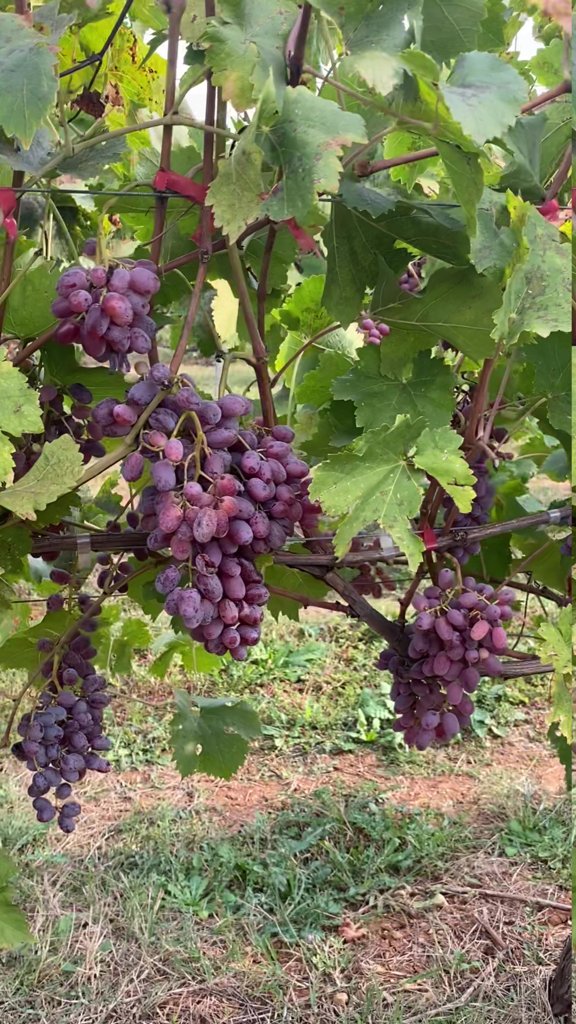
Berries visible: 217
Grape clusters: 11